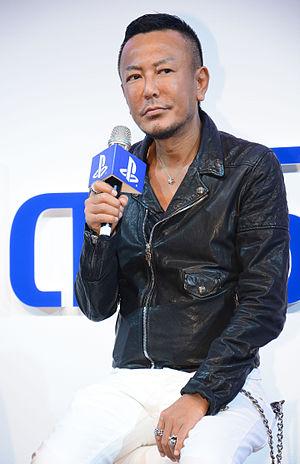
Toshihiro Nagoshi est un producteur et designer japonais de jeu vidéo pour Sega. Nagoshi dirigea Sega AM4/Amusement Vision de 2000 à 2011, devenu Ryū ga Gotoku Studio à partir de 2011. Il est connu pour avoir officié en tant que producteur et directeur sur la série Super Monkey Ball, à l'exception toutefois de Super Monkey Ball Adventure, mais c'est surtout la série des Yakuza qui le propulse à l'échelle internationale.